Manuel Ortiz Guerrero

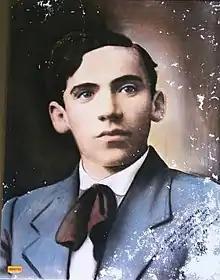

Manuel Ortiz Guerrero (16 July 1894 – 8 May 1933) was a Paraguayan poet and musician.